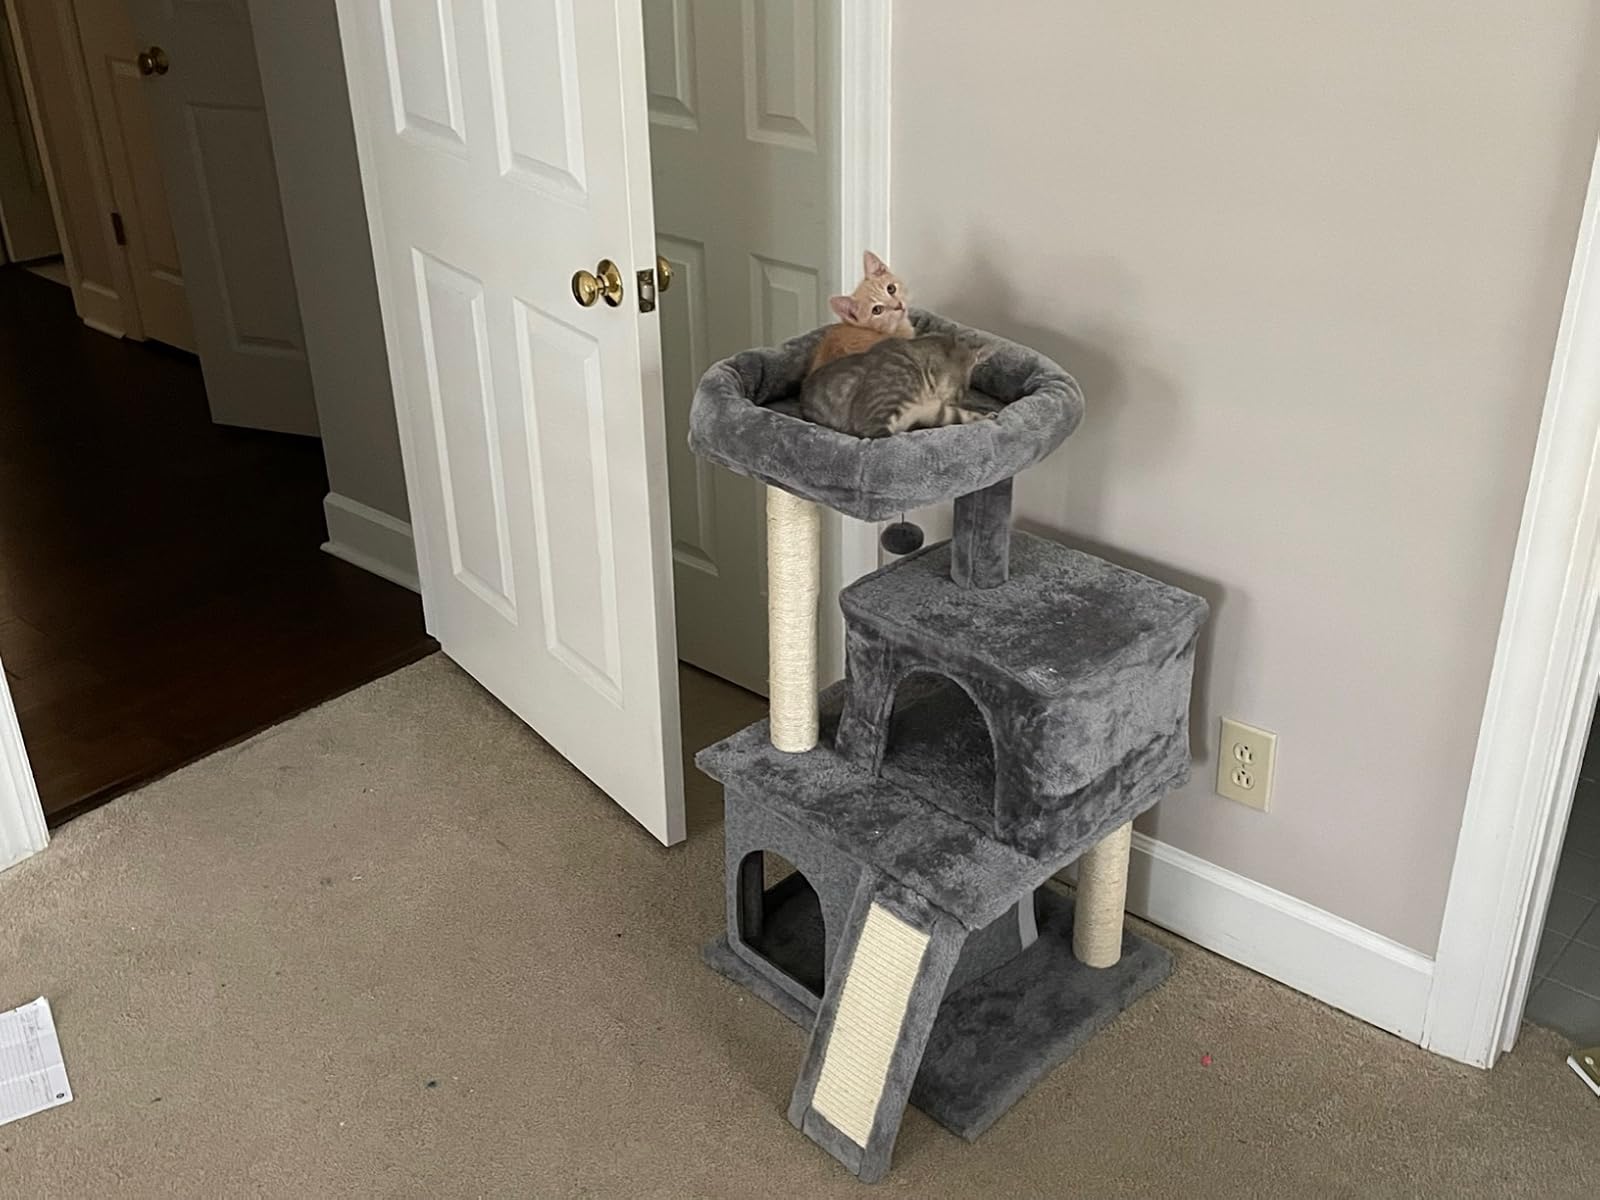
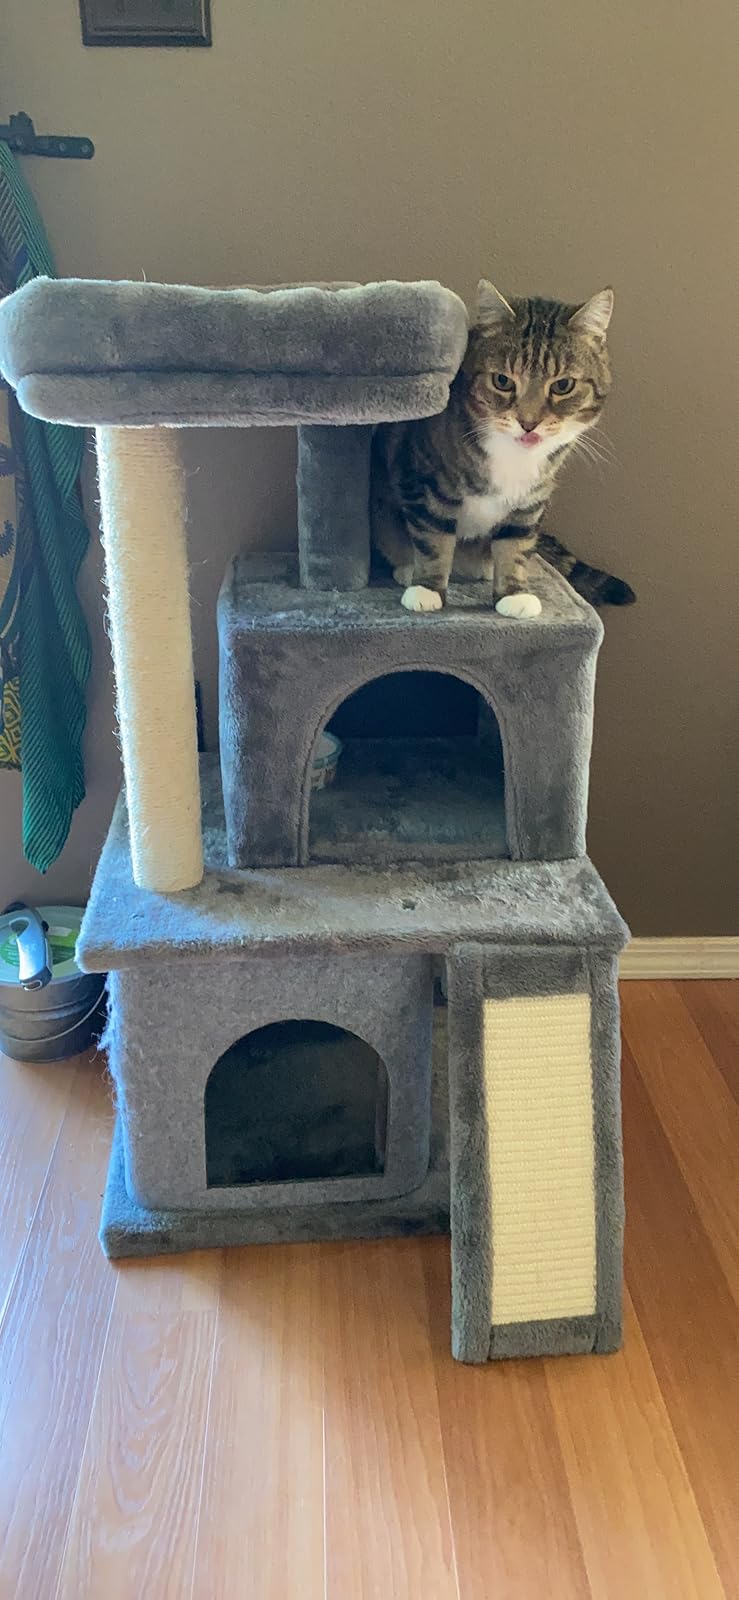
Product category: items_cat tree
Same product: yes